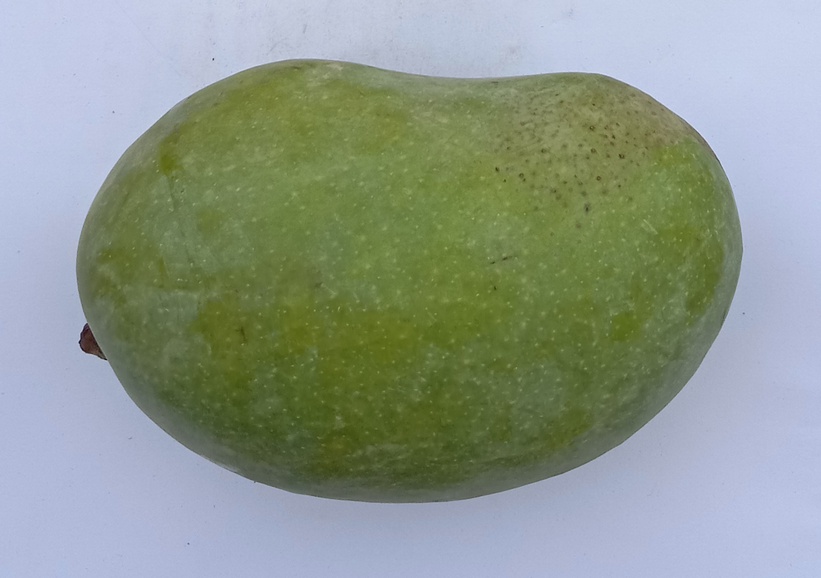
Mango variety: Chaunsa (White)